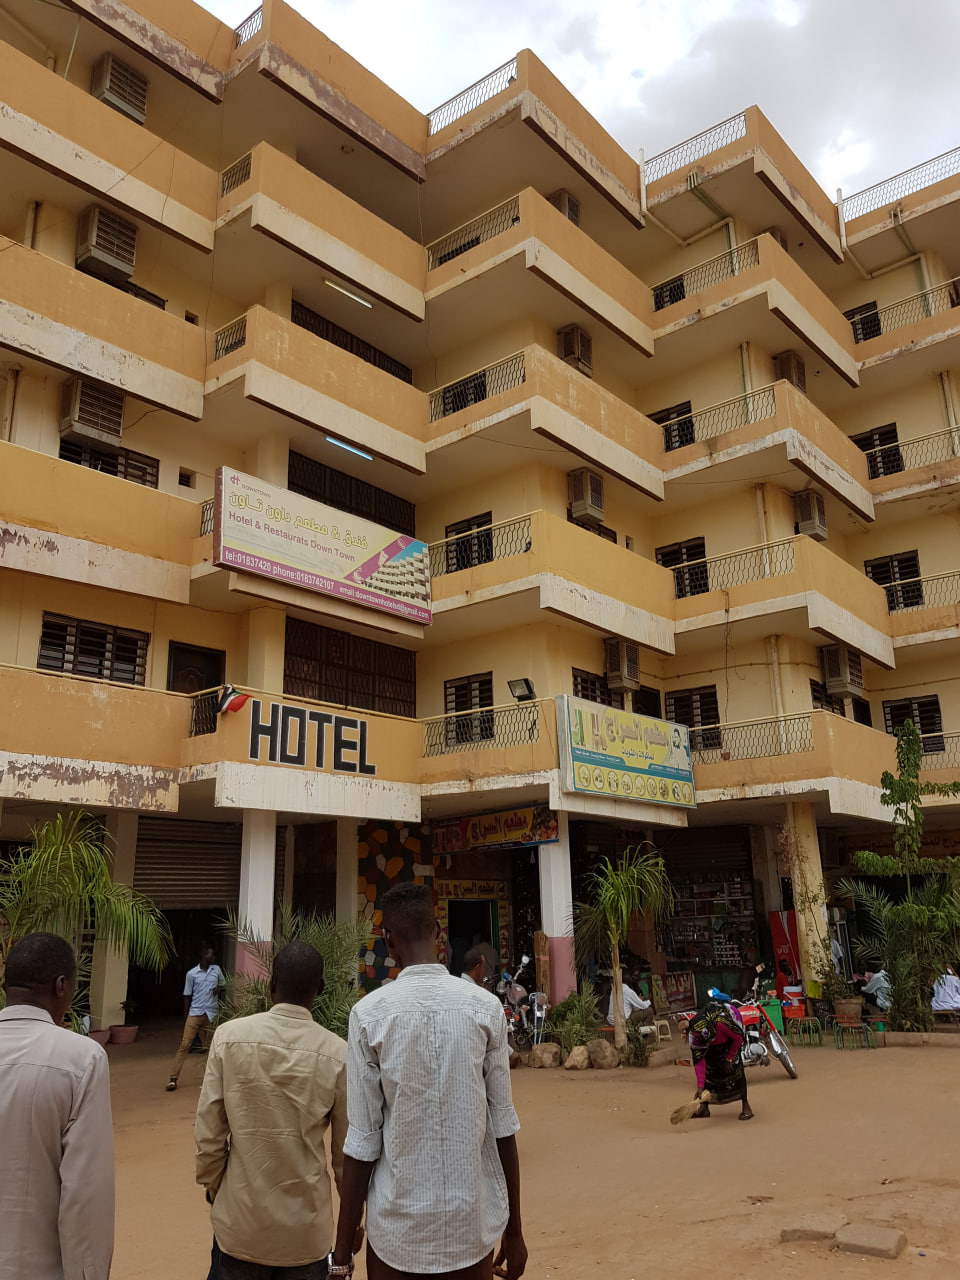
الوصف بالفصحى: مبنى فندق كبير في السوق العربي، وأمامه أولاد واقفون
الوصف بالعامية السودانية: مبنى فندق كبير في السوق العربي وقدامو في  اولاد واقفين
التصنيف: Public Spaces & Infrastructure